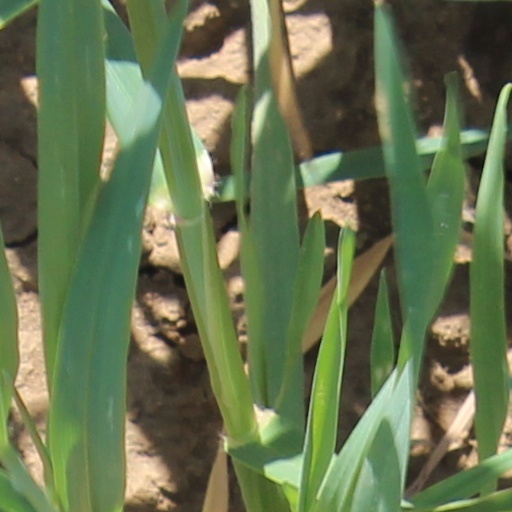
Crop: wheat